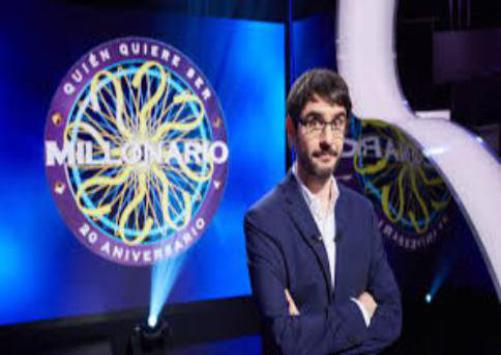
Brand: millonario
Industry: Others